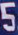
Number: 5